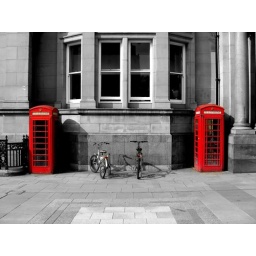
Old telephone boxes in Leeds